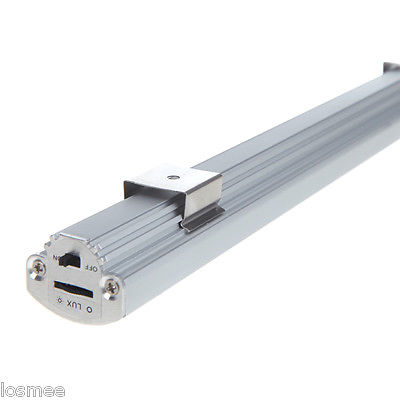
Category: lamp